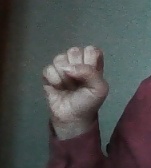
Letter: saad